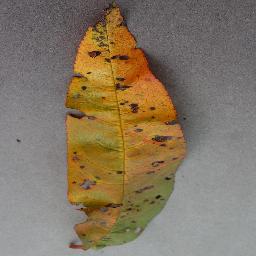
Label: Peach___Bacterial_spot